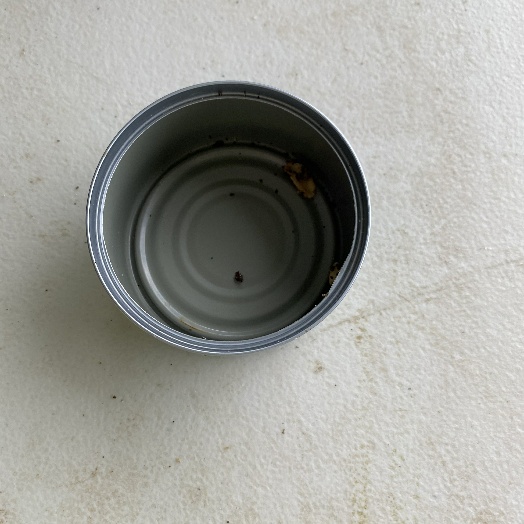
Label: Metal